Dodunekov Bluff

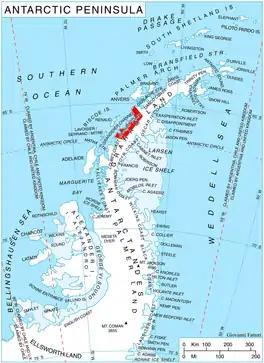
Location of Graham Coast on the Antarctic Peninsula.

Dodunekov Bluff is the ice-covered bluff rising to 1382 m in the west foothills of Bruce Plateau on Graham Coast in Graham Land, Antarctica. It has steep and partly ice-free southwest slopes, and surmounts Caulfield Glacier to the north and Rickmers Glacier to the south.